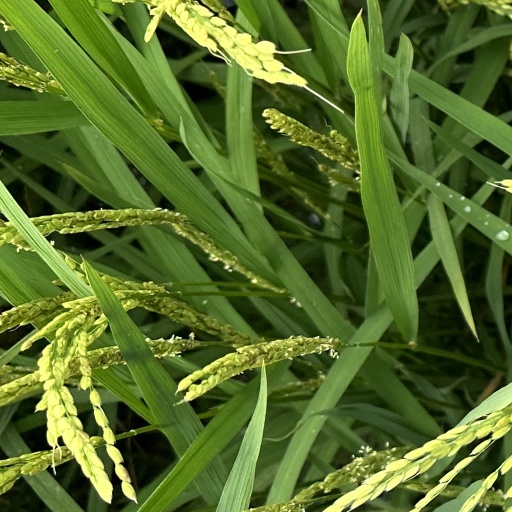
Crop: rice